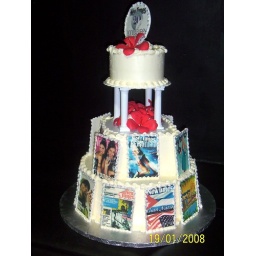
This was made with edible sugar plaques around the cake and Sugar Hibiscus flowers to represent Miami